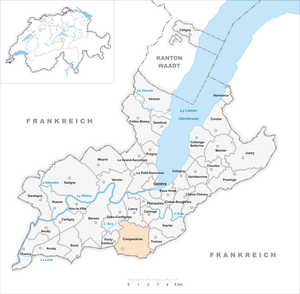
Cette page fait la liste des modifications apportées aux communes du canton de Genève depuis son entrée dans la Confédération suisse.